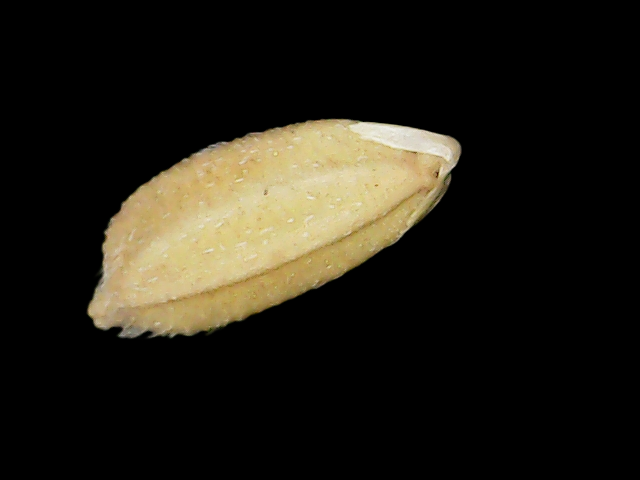
Rice variety: Bd33